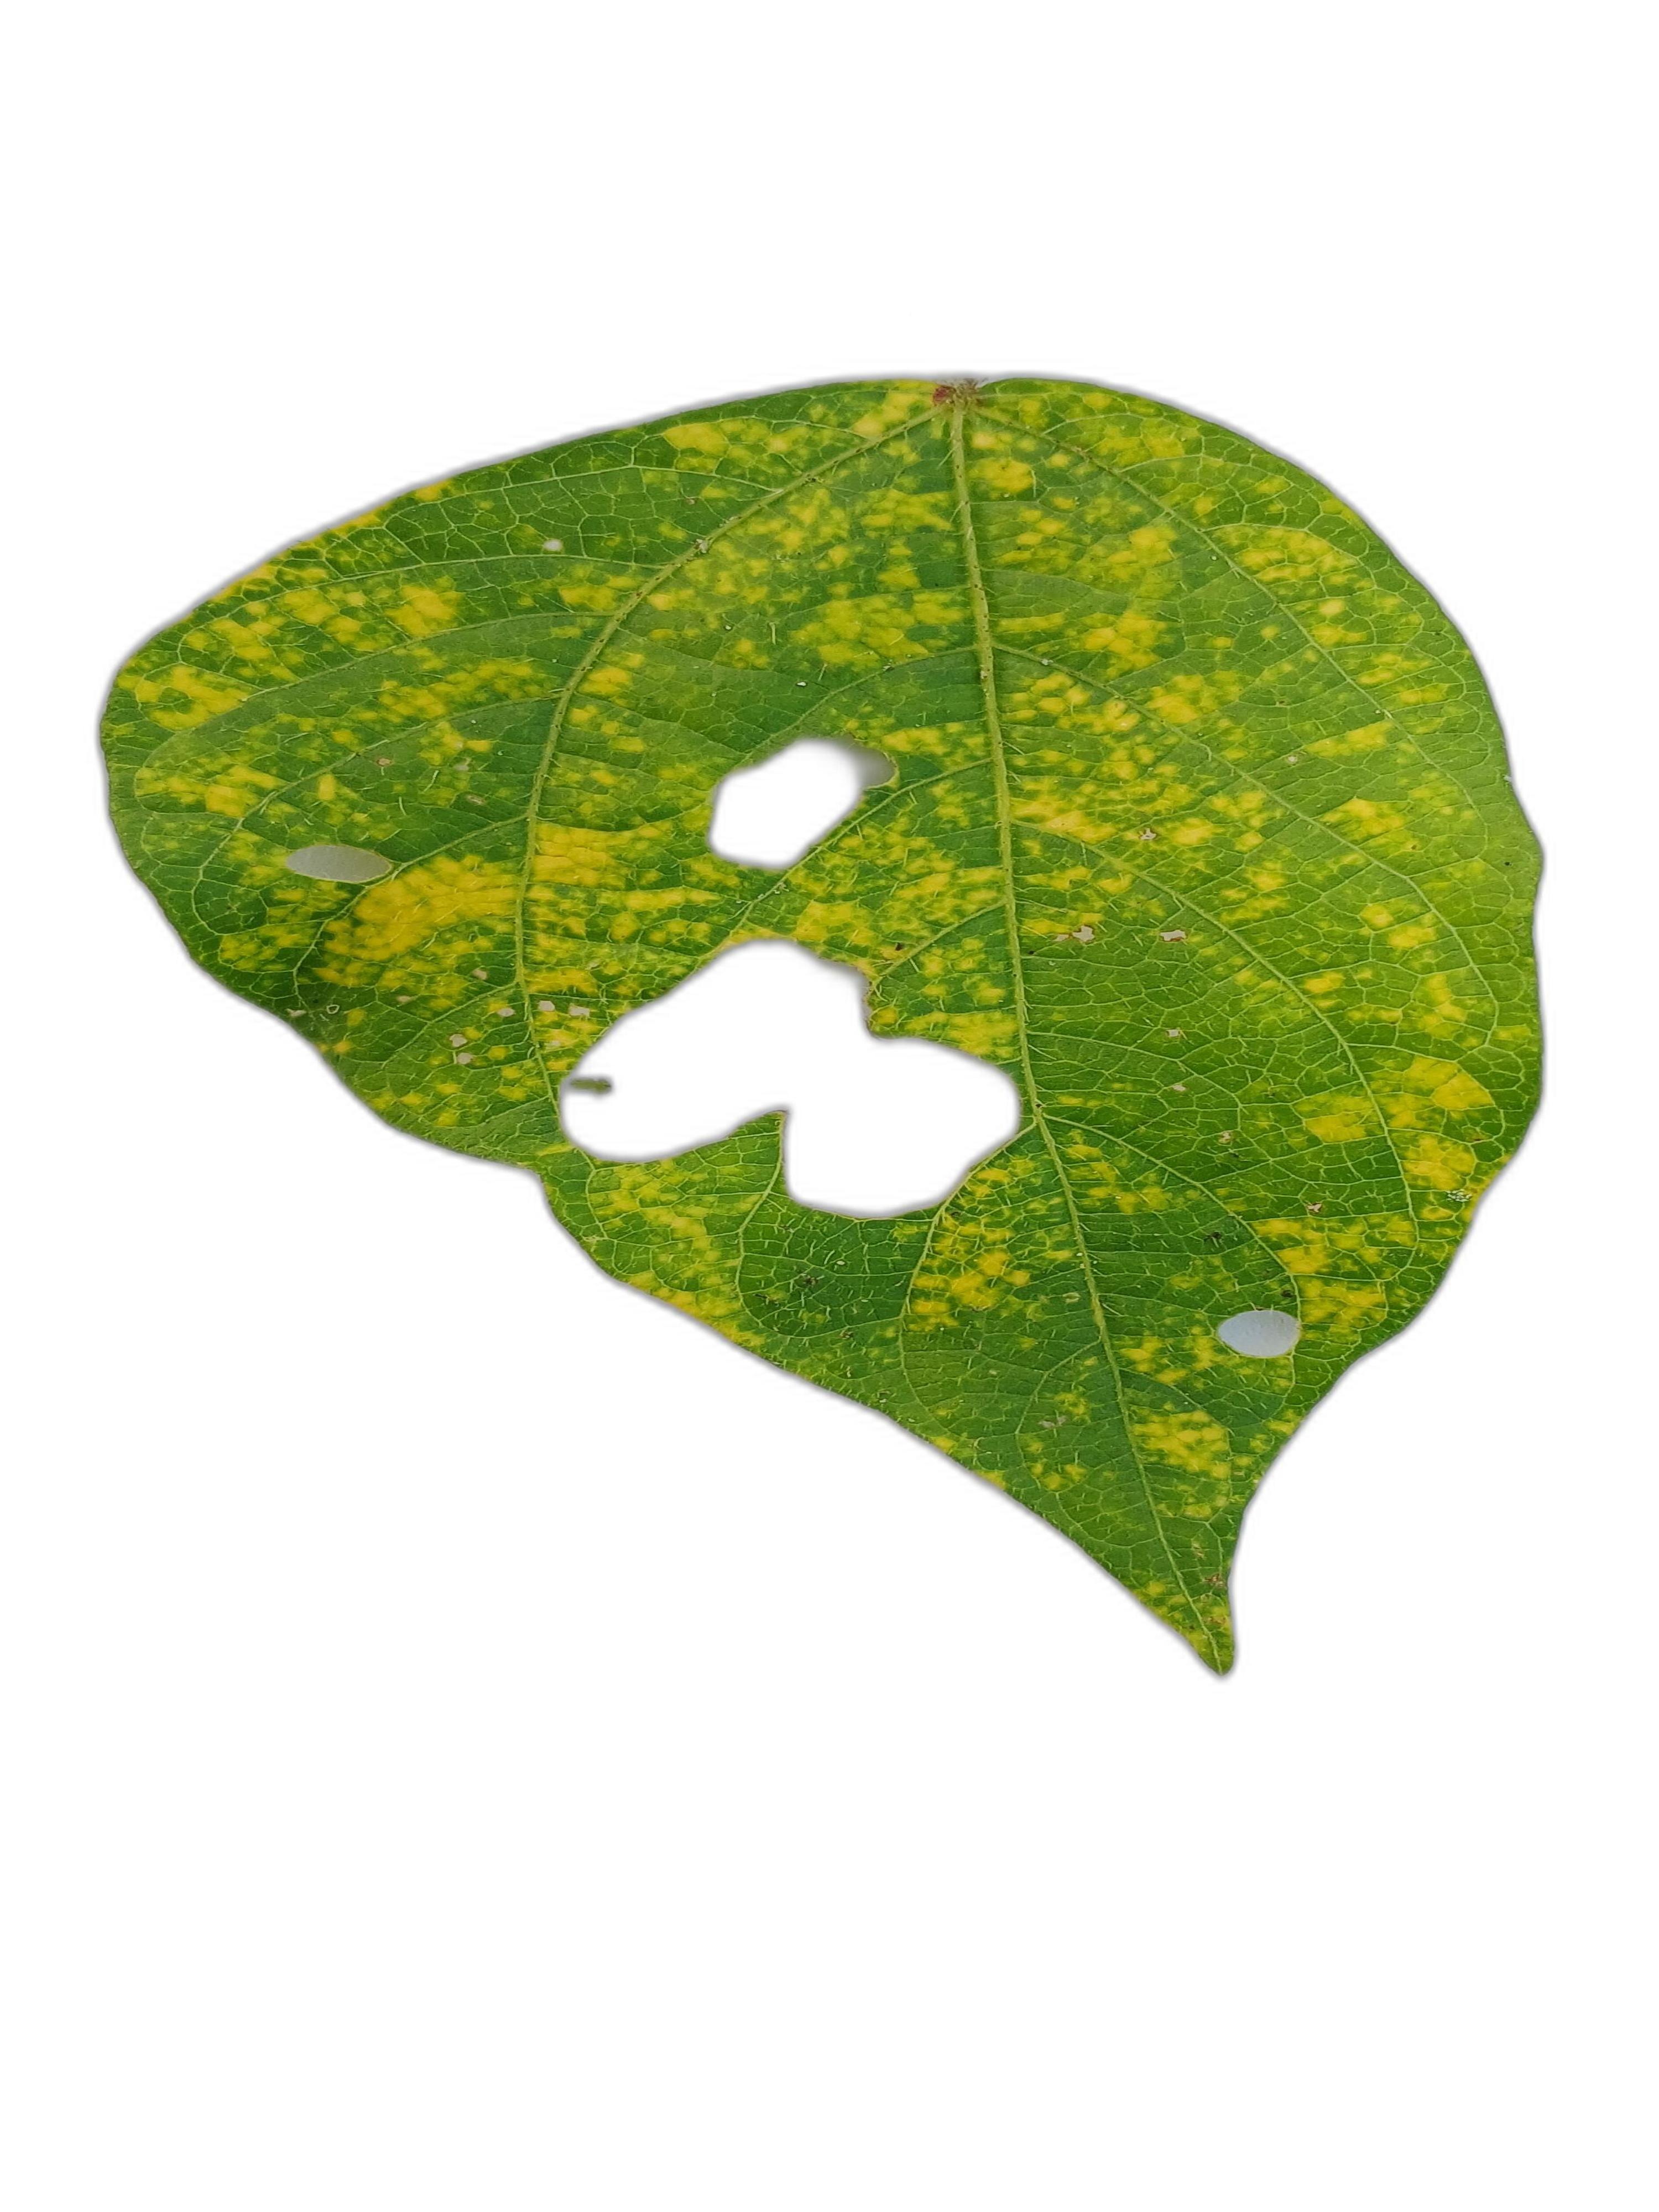
Label: Yellow Mosaic